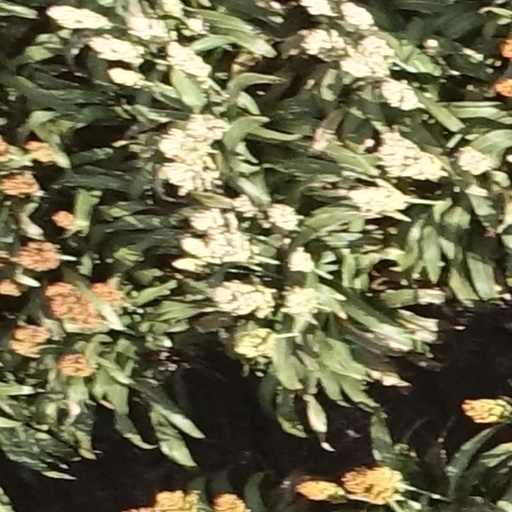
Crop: sorghum